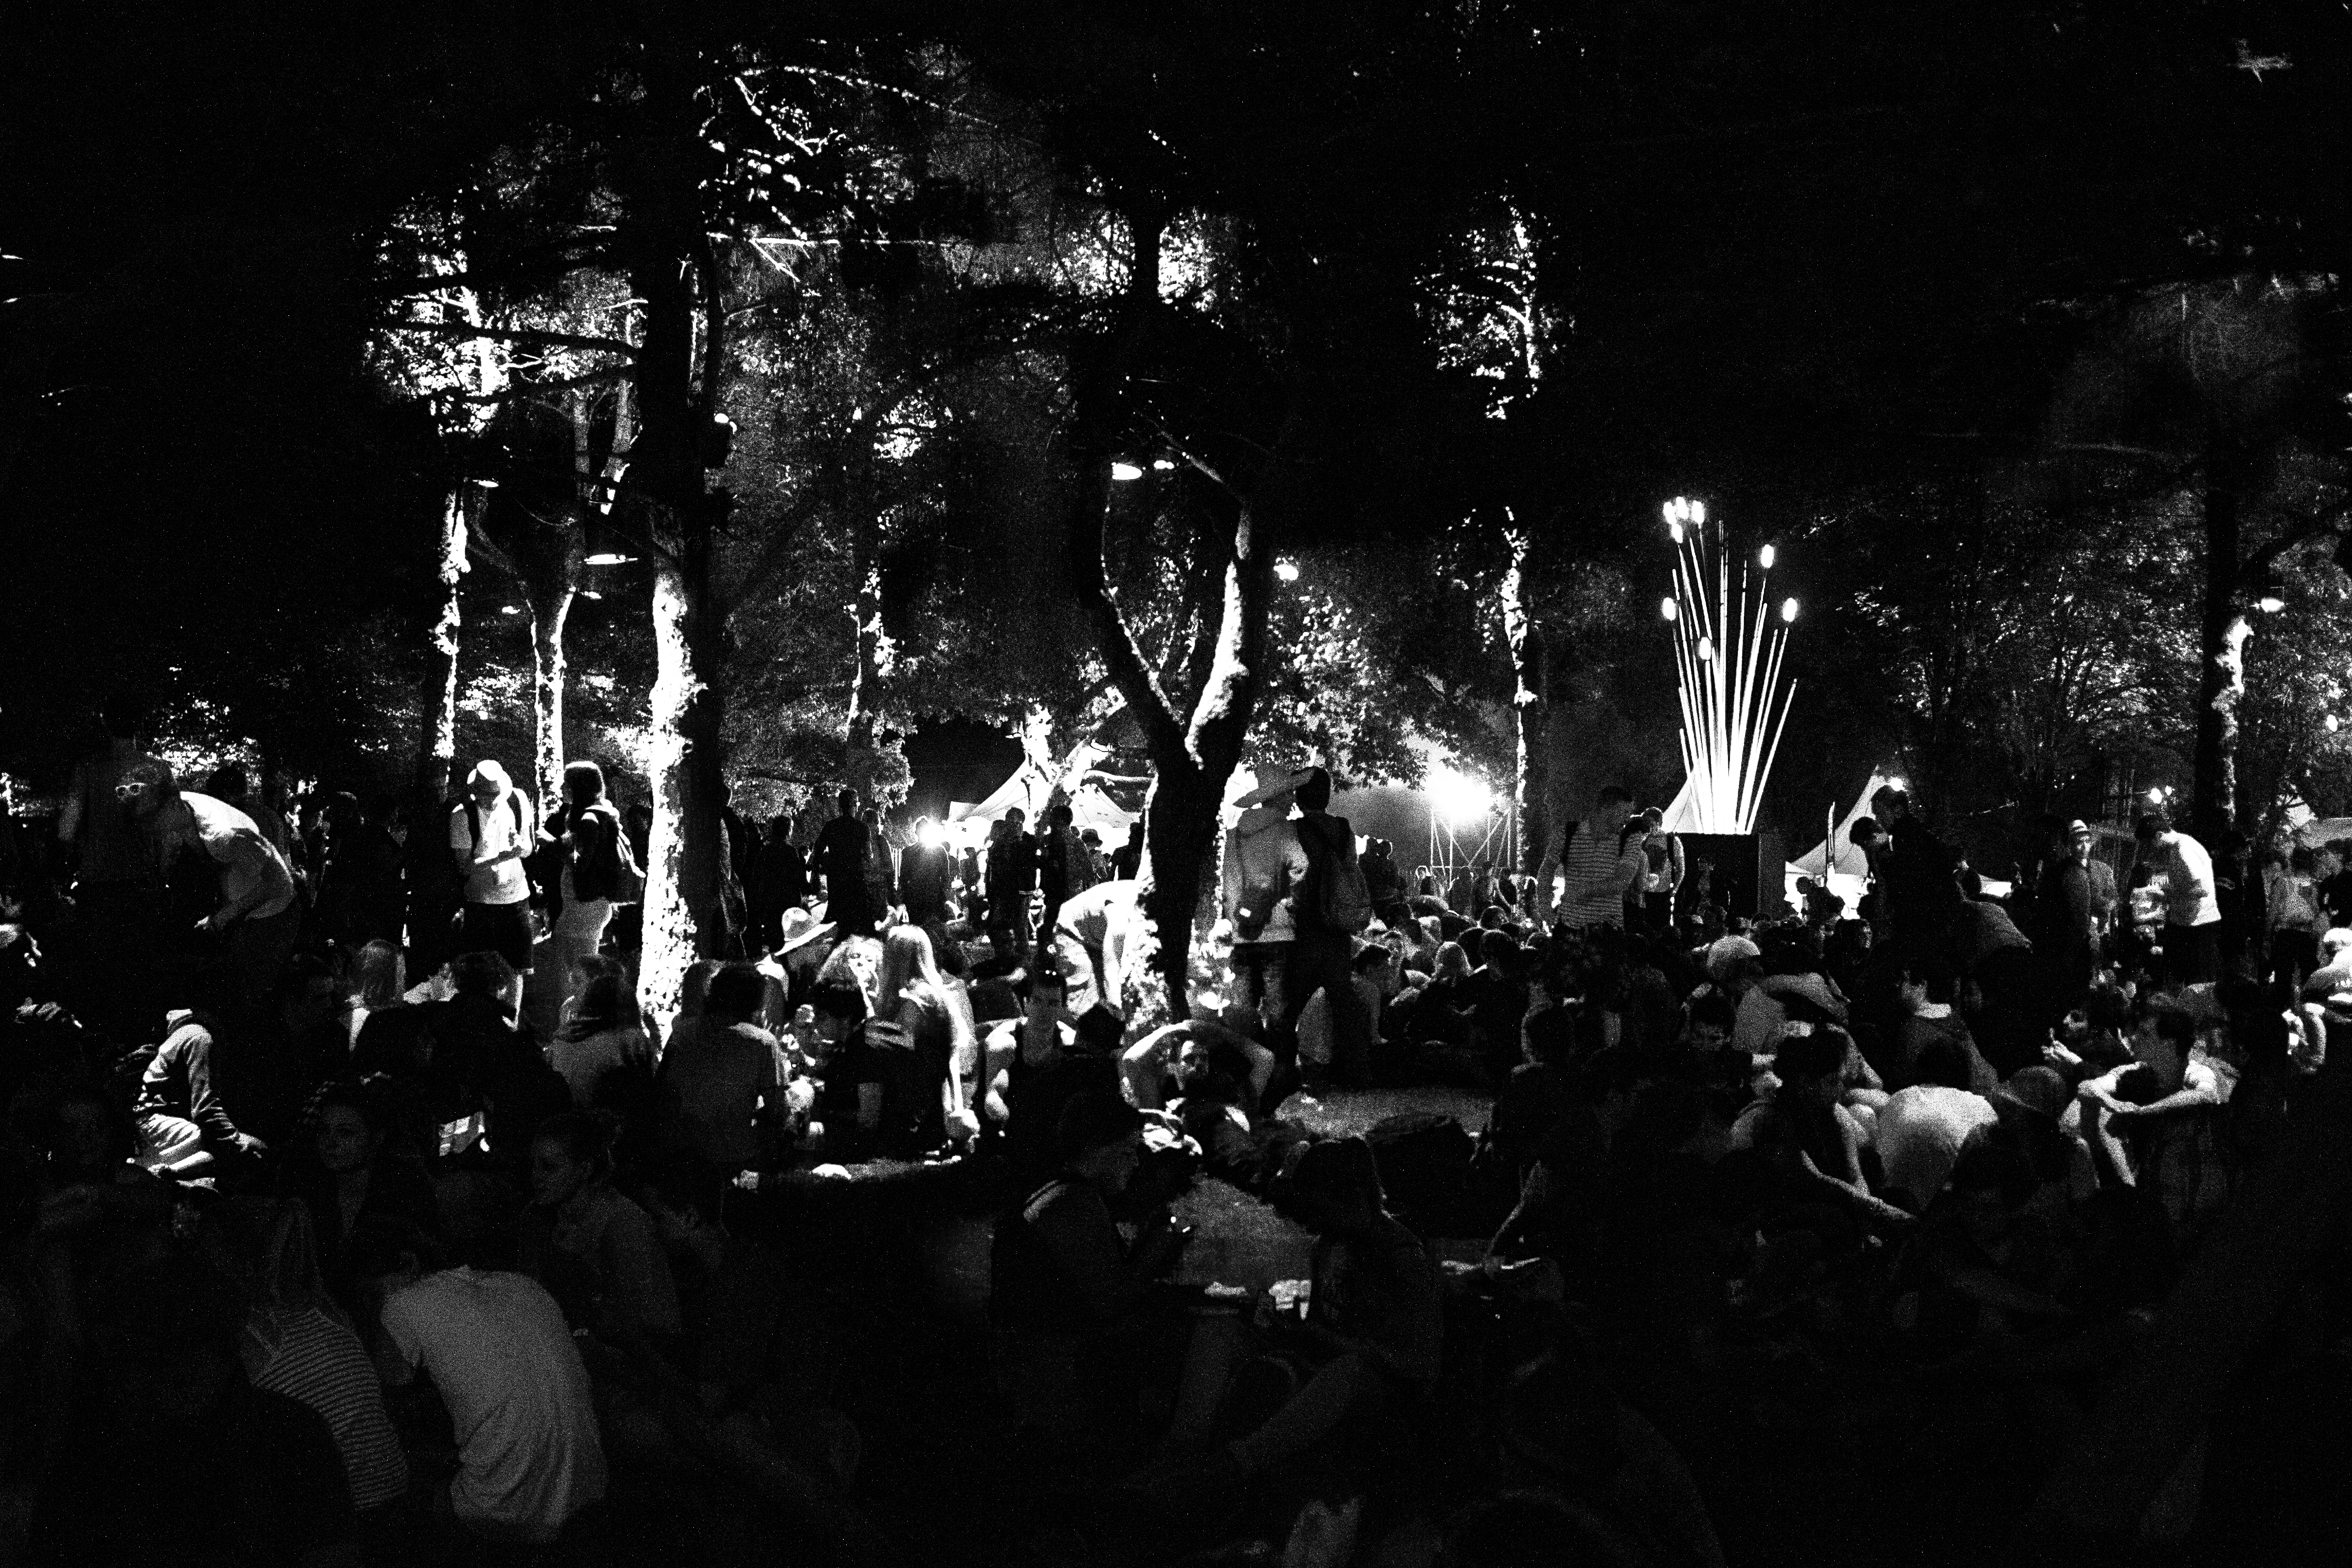
music, black and white, people, crowd, concert, audience, live, canon, darkness, black, monochrome, festival, eosm, gig, stage, 2013, belfort, eurockeennes, eurocks, performance, rock concert, monochrome photography